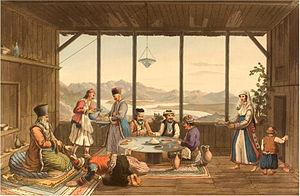
Le pachalik de l'Archipel, encore appelé eyalet de l'Archipel, beylerbeylik des Îles, vilayet de l'Archipel ou parfois Djézireh, est une ancienne province ottomane incluant plusieurs territoires de l'Empire ottoman. Ses limites ont beaucoup varié : selon les époques, elle a inclus les îles et presqu'îles de la mer Égée, la Grèce péninsulaire et l'île de Chypre. Elle était sous l'autorité du capitan pacha, chef de la marine ottomane.